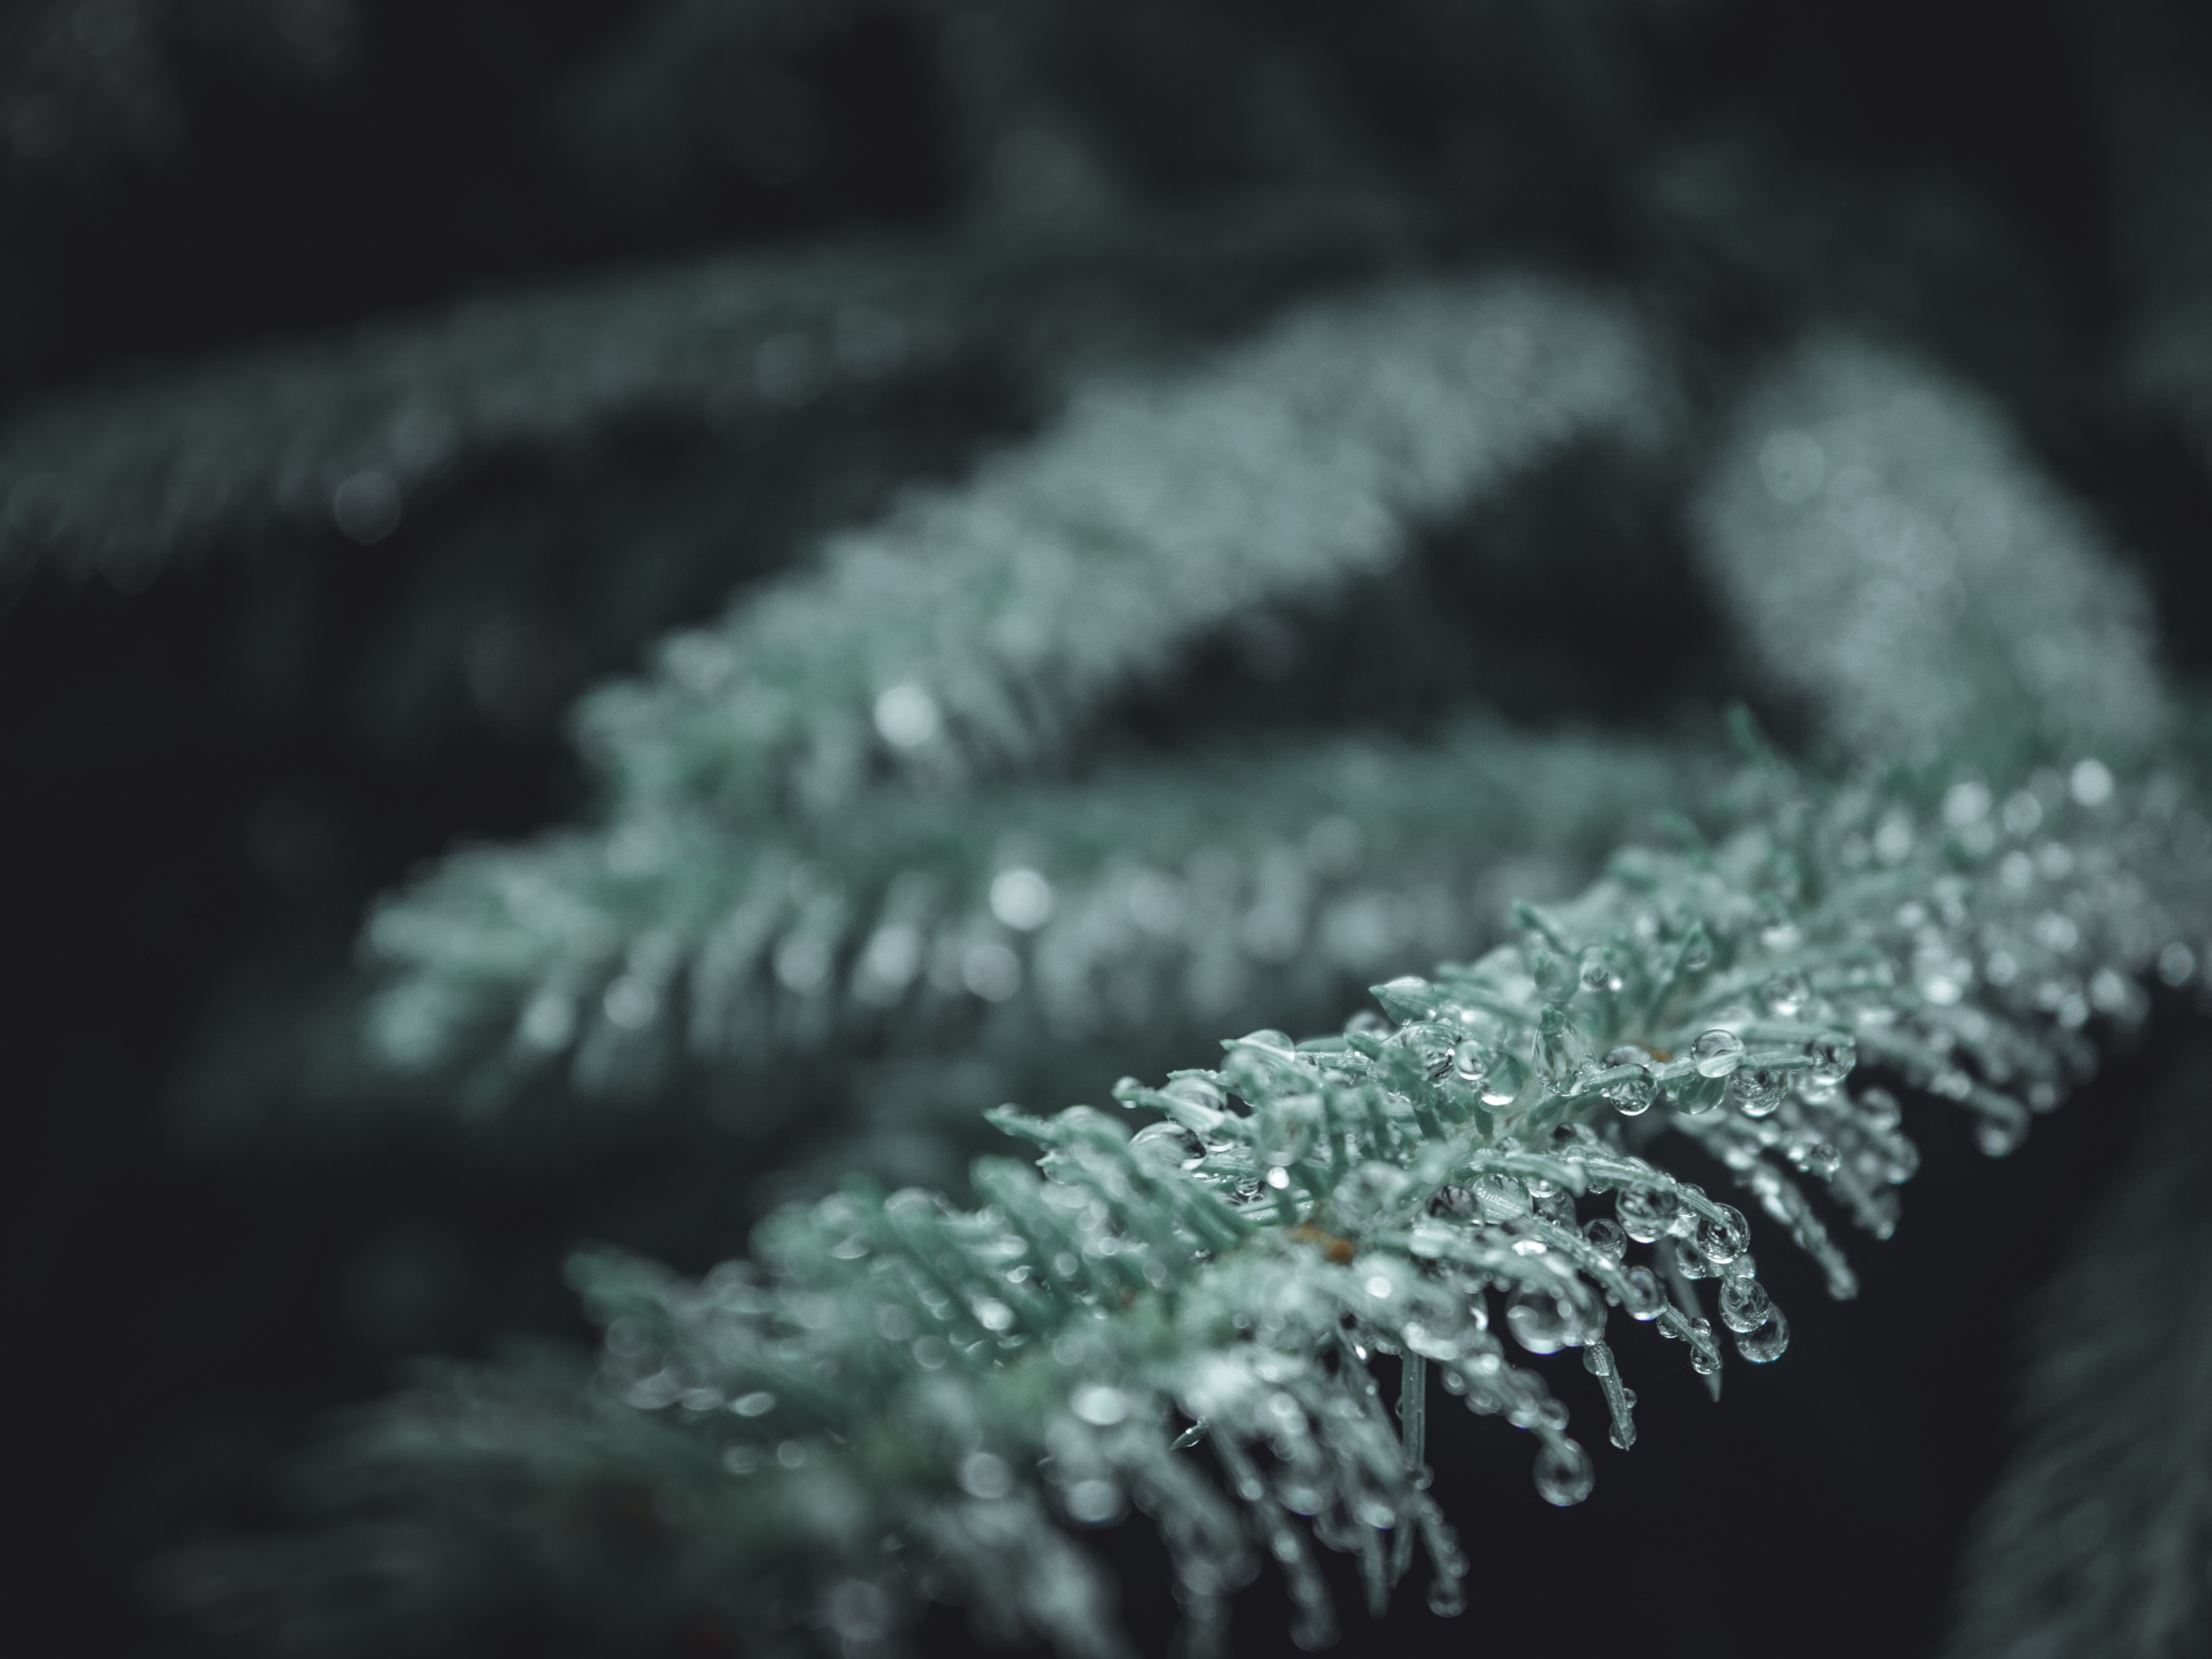
water, freezing, winter, frost, ice, macro photography, photography, plant, black and white, snow